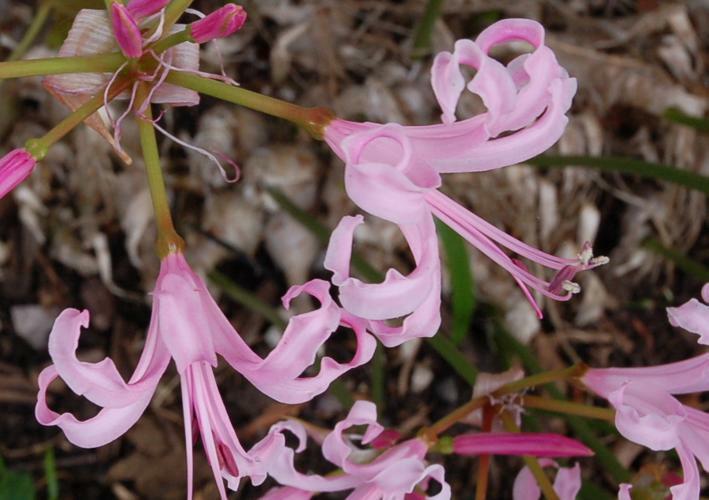
Flower: cape flower